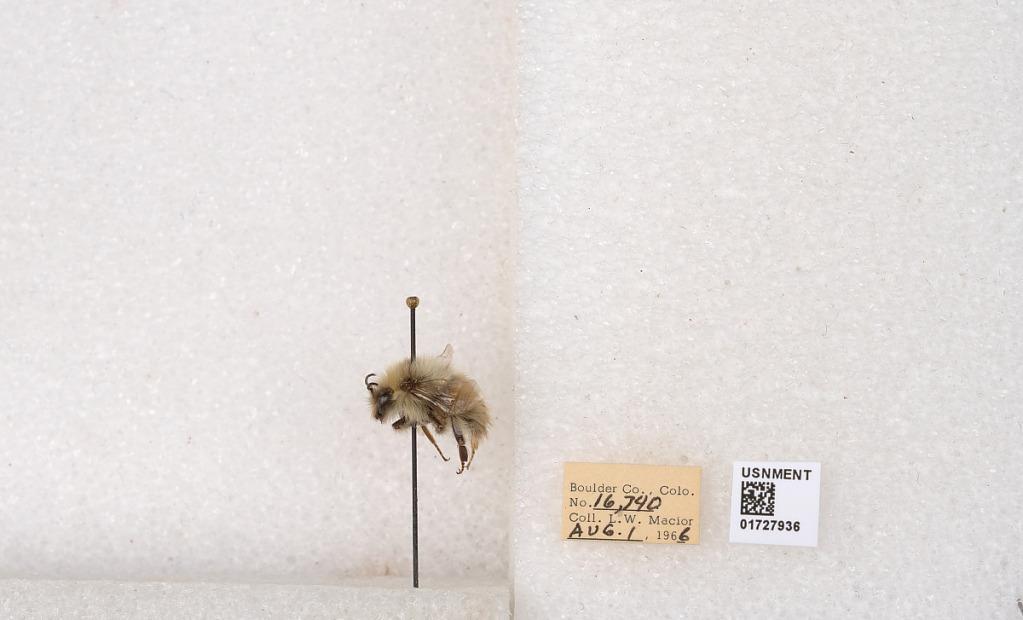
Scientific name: Bombus (Pyrobombus) sylvicola Kirby
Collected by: L. Macior
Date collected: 1966-8-1
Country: United States
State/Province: Colorado
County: Boulder
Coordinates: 40.0925, -105.358